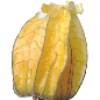
Label: physalis_with_husk